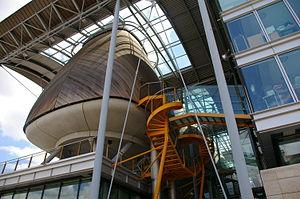
Bordeaux est une commune du Sud-Ouest de la France.